Michael Moran (journalist)

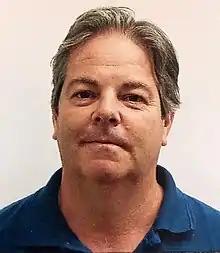
Michael Moran

Michael E. Moran (born May 1962 in Kearny, New Jersey) is an American author and analyst of international affairs and digital transformation who currently serves as a senior executive at the technology firm Microshare.